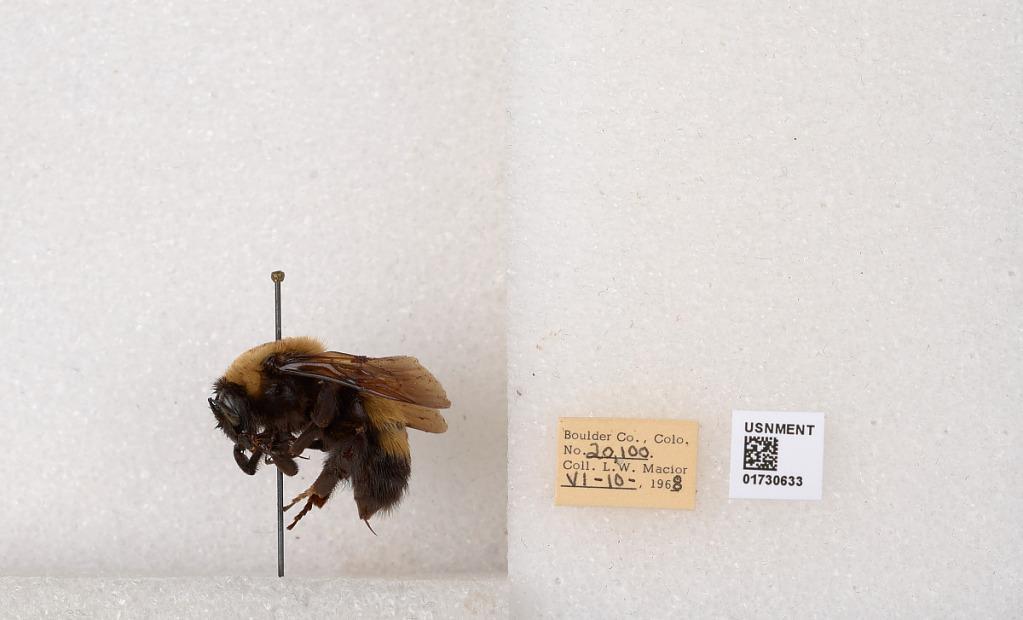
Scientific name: Bombus (Bombus) nevadensis Cresson
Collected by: L. Macior
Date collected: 1968-6-10
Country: United States
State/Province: Colorado
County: Boulder
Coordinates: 40.0925, -105.358